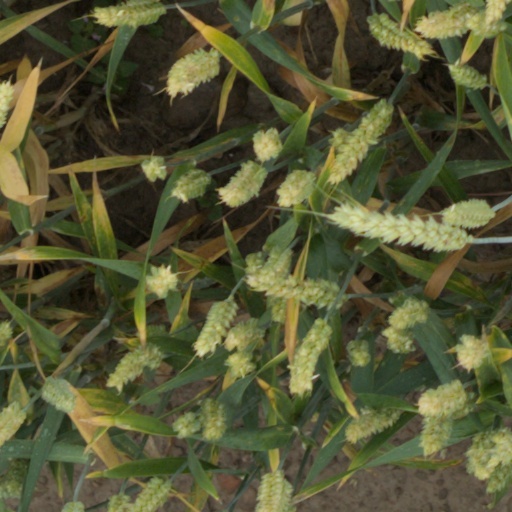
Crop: wheat